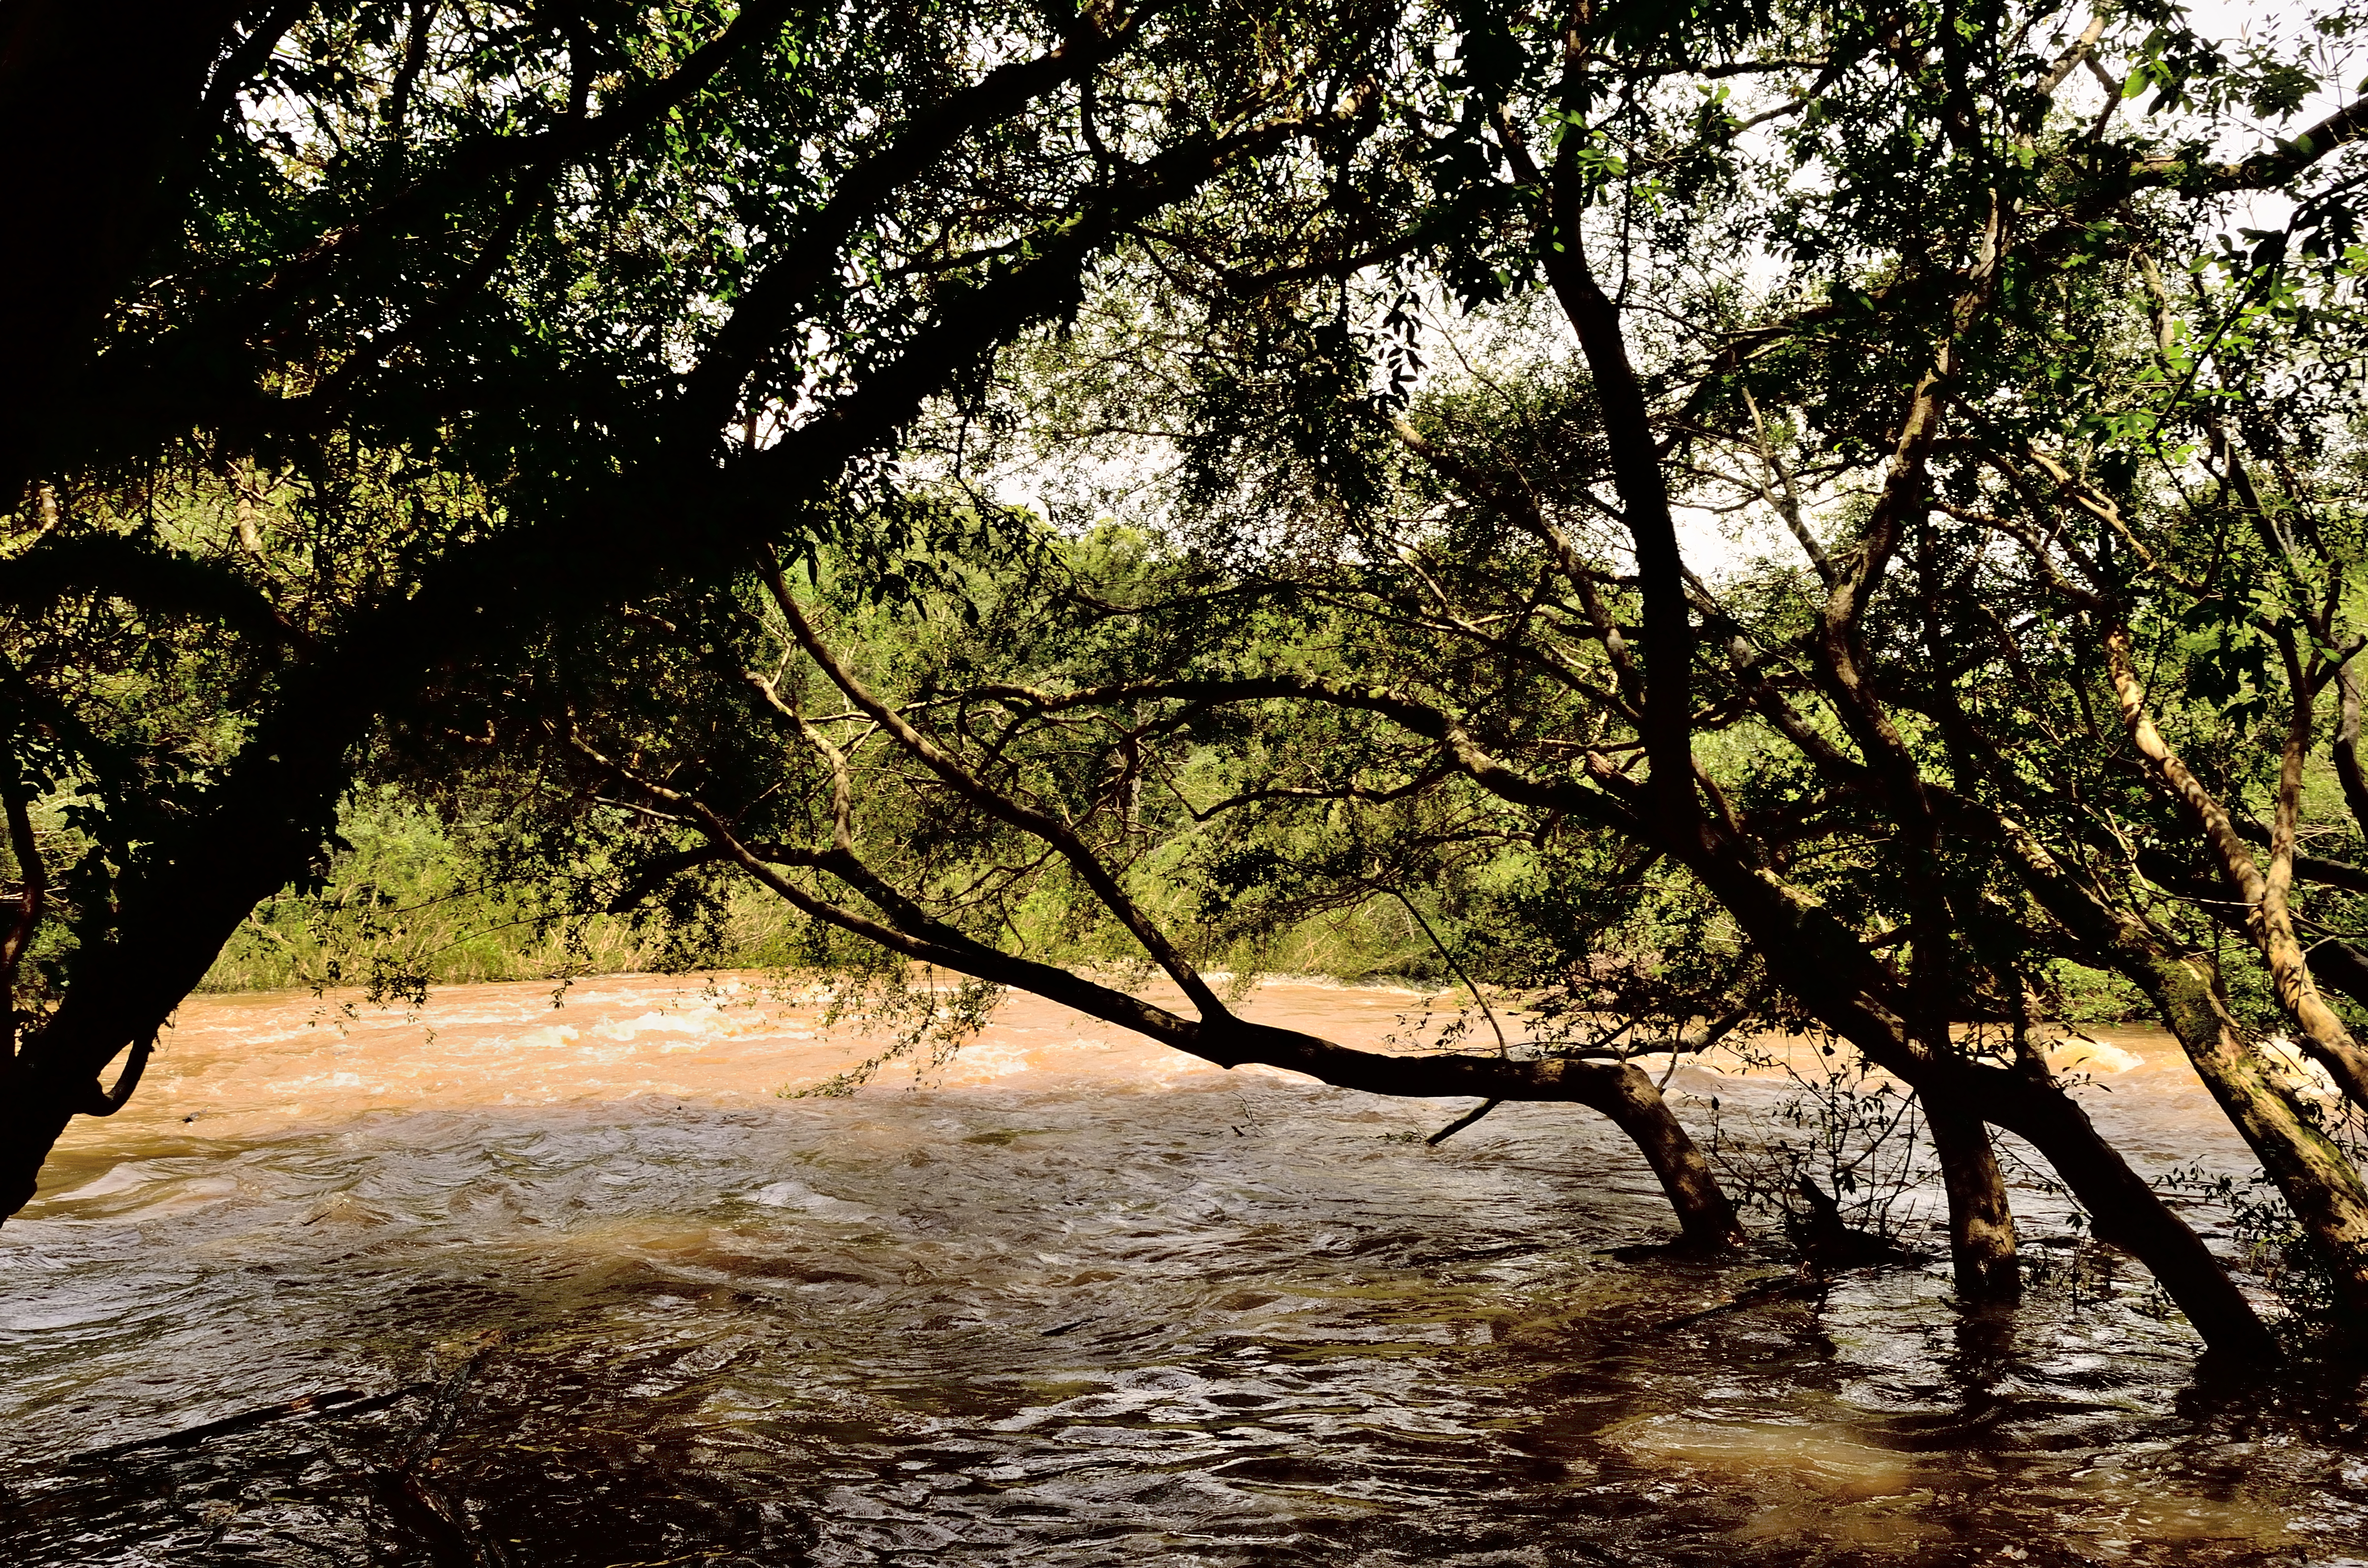
landscape, tree, nature, forest, branch, plant, sunlight, morning, leaf, flower, river, autumn, season, turismo, verde, woodland, misiones, selva, mem2015caraguatay, mem2015, agroturismo, caraguatay, habitat, natural environment, woody plant